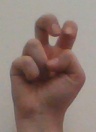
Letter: toot